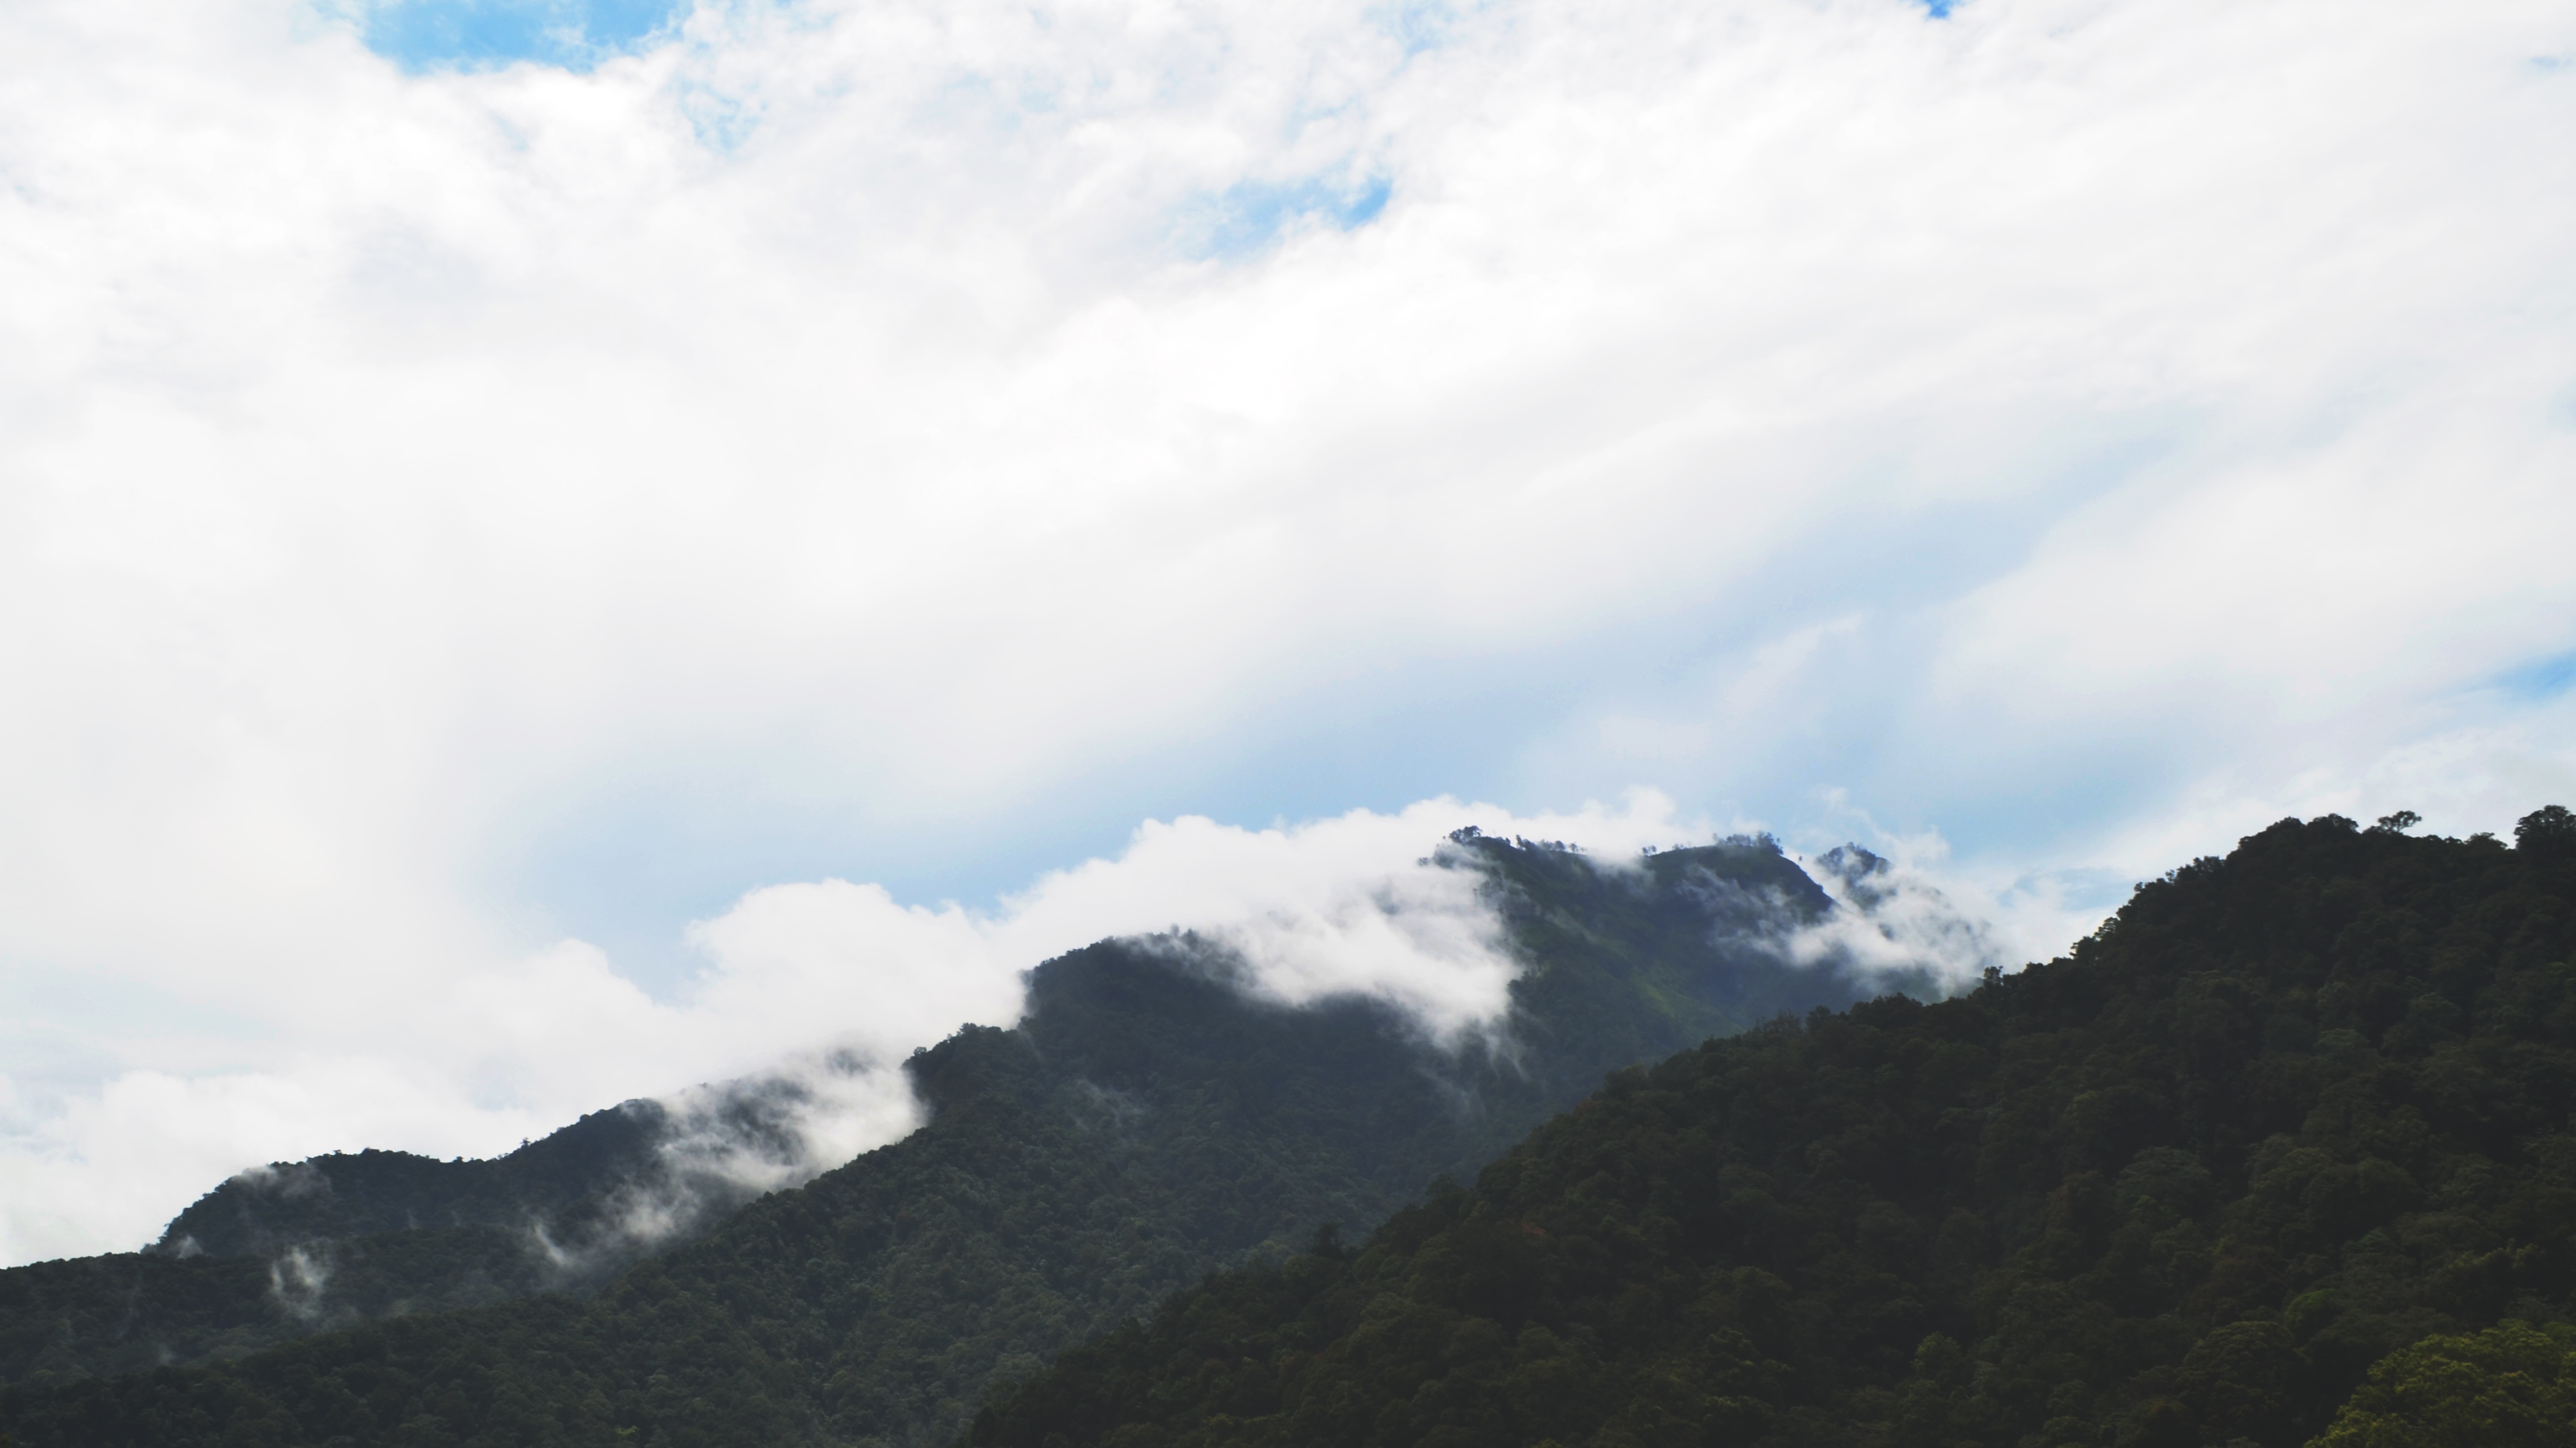
landscape, nature, mountain, cloud, sky, hill, mountain range, ridge, summit, alps, plateau, landform, mountain pass, meteorological phenomenon, geographical feature, atmospheric phenomenon, mountainous landforms